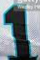
Number: 1